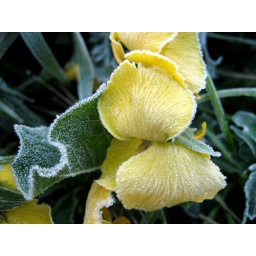
Morning of a really late frost that cause the loss of the stone fruit crop in the Goulburn Valley.